C. S. Lewis Academy

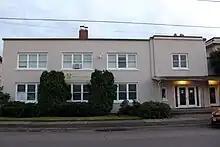
Side of the old high school location on S College and 2nd St

The school was accredited by the Association of Christian Schools International in 1999, by the Northwest Association of Accredited Schools in 1990 which has merged with AdvancED as of 2012.